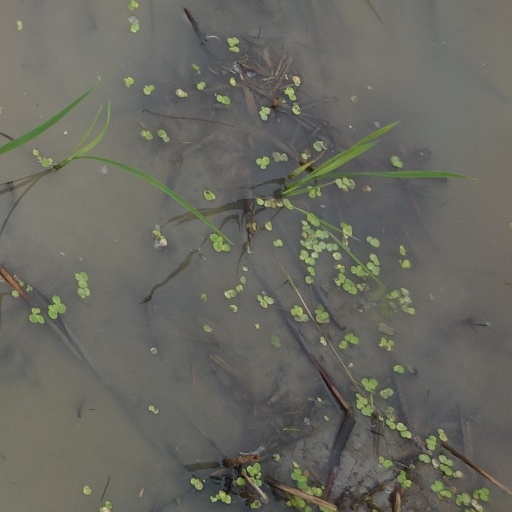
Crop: rice